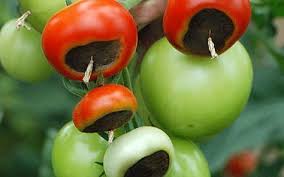
Waste category: biological